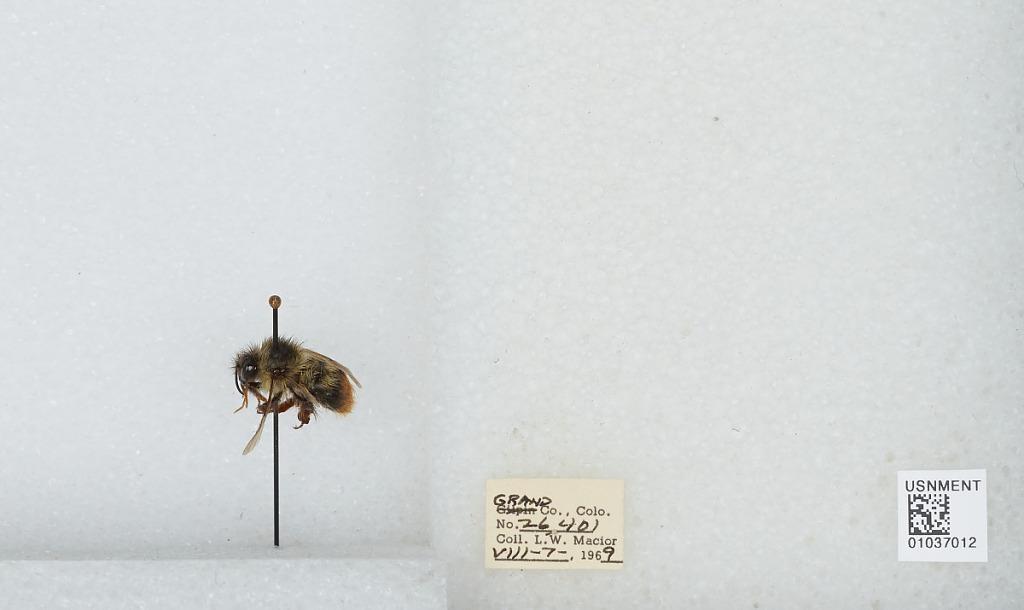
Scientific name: Bombus (Pyrobombus) mixtus Cresson
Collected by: L. Macior
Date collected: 1969-8-7
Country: United States
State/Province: Colorado
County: Grand
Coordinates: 40.073, -106.103